Religious tolerance

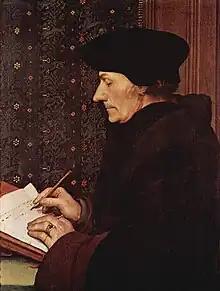
Erasmus

Religious toleration has been described as a "remarkable feature" of the Achaemenid Empire of Persia. Cyrus the Great assisted in the restoration of the sacred places of various cities. In the Old Testament, Cyrus was said to have released the Jews from the Babylonian captivity in 539–530 BCE, and permitted their return to their homeland.